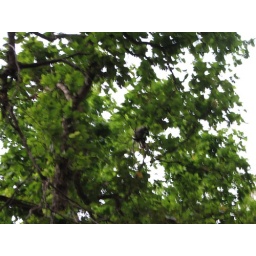
Langur monkey in the tree